Swiss Solidarity

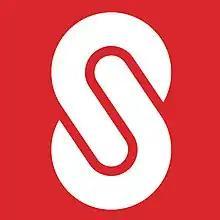
Corporate Design of Swiss Solidarity

Swiss Solidarity (German "Glückskette", French "Chaîne du Bonheur", Italian "Catena della Solidarietà", Rhaeto-Romanic "Chadaina da Fortuna") is a Swiss nonprofit organization. Since 1946, Swiss Solidarity has embodied the solidarity reflex of the Swiss population. Together with SRG SSR, it mobilises the population and collects donations in the event of major natural disasters and conflicts, as well as for children's aid and for vulnerable people in Switzerland. The foundation is independent and ensures that donations are used carefully and efficiently in a transparent manner.